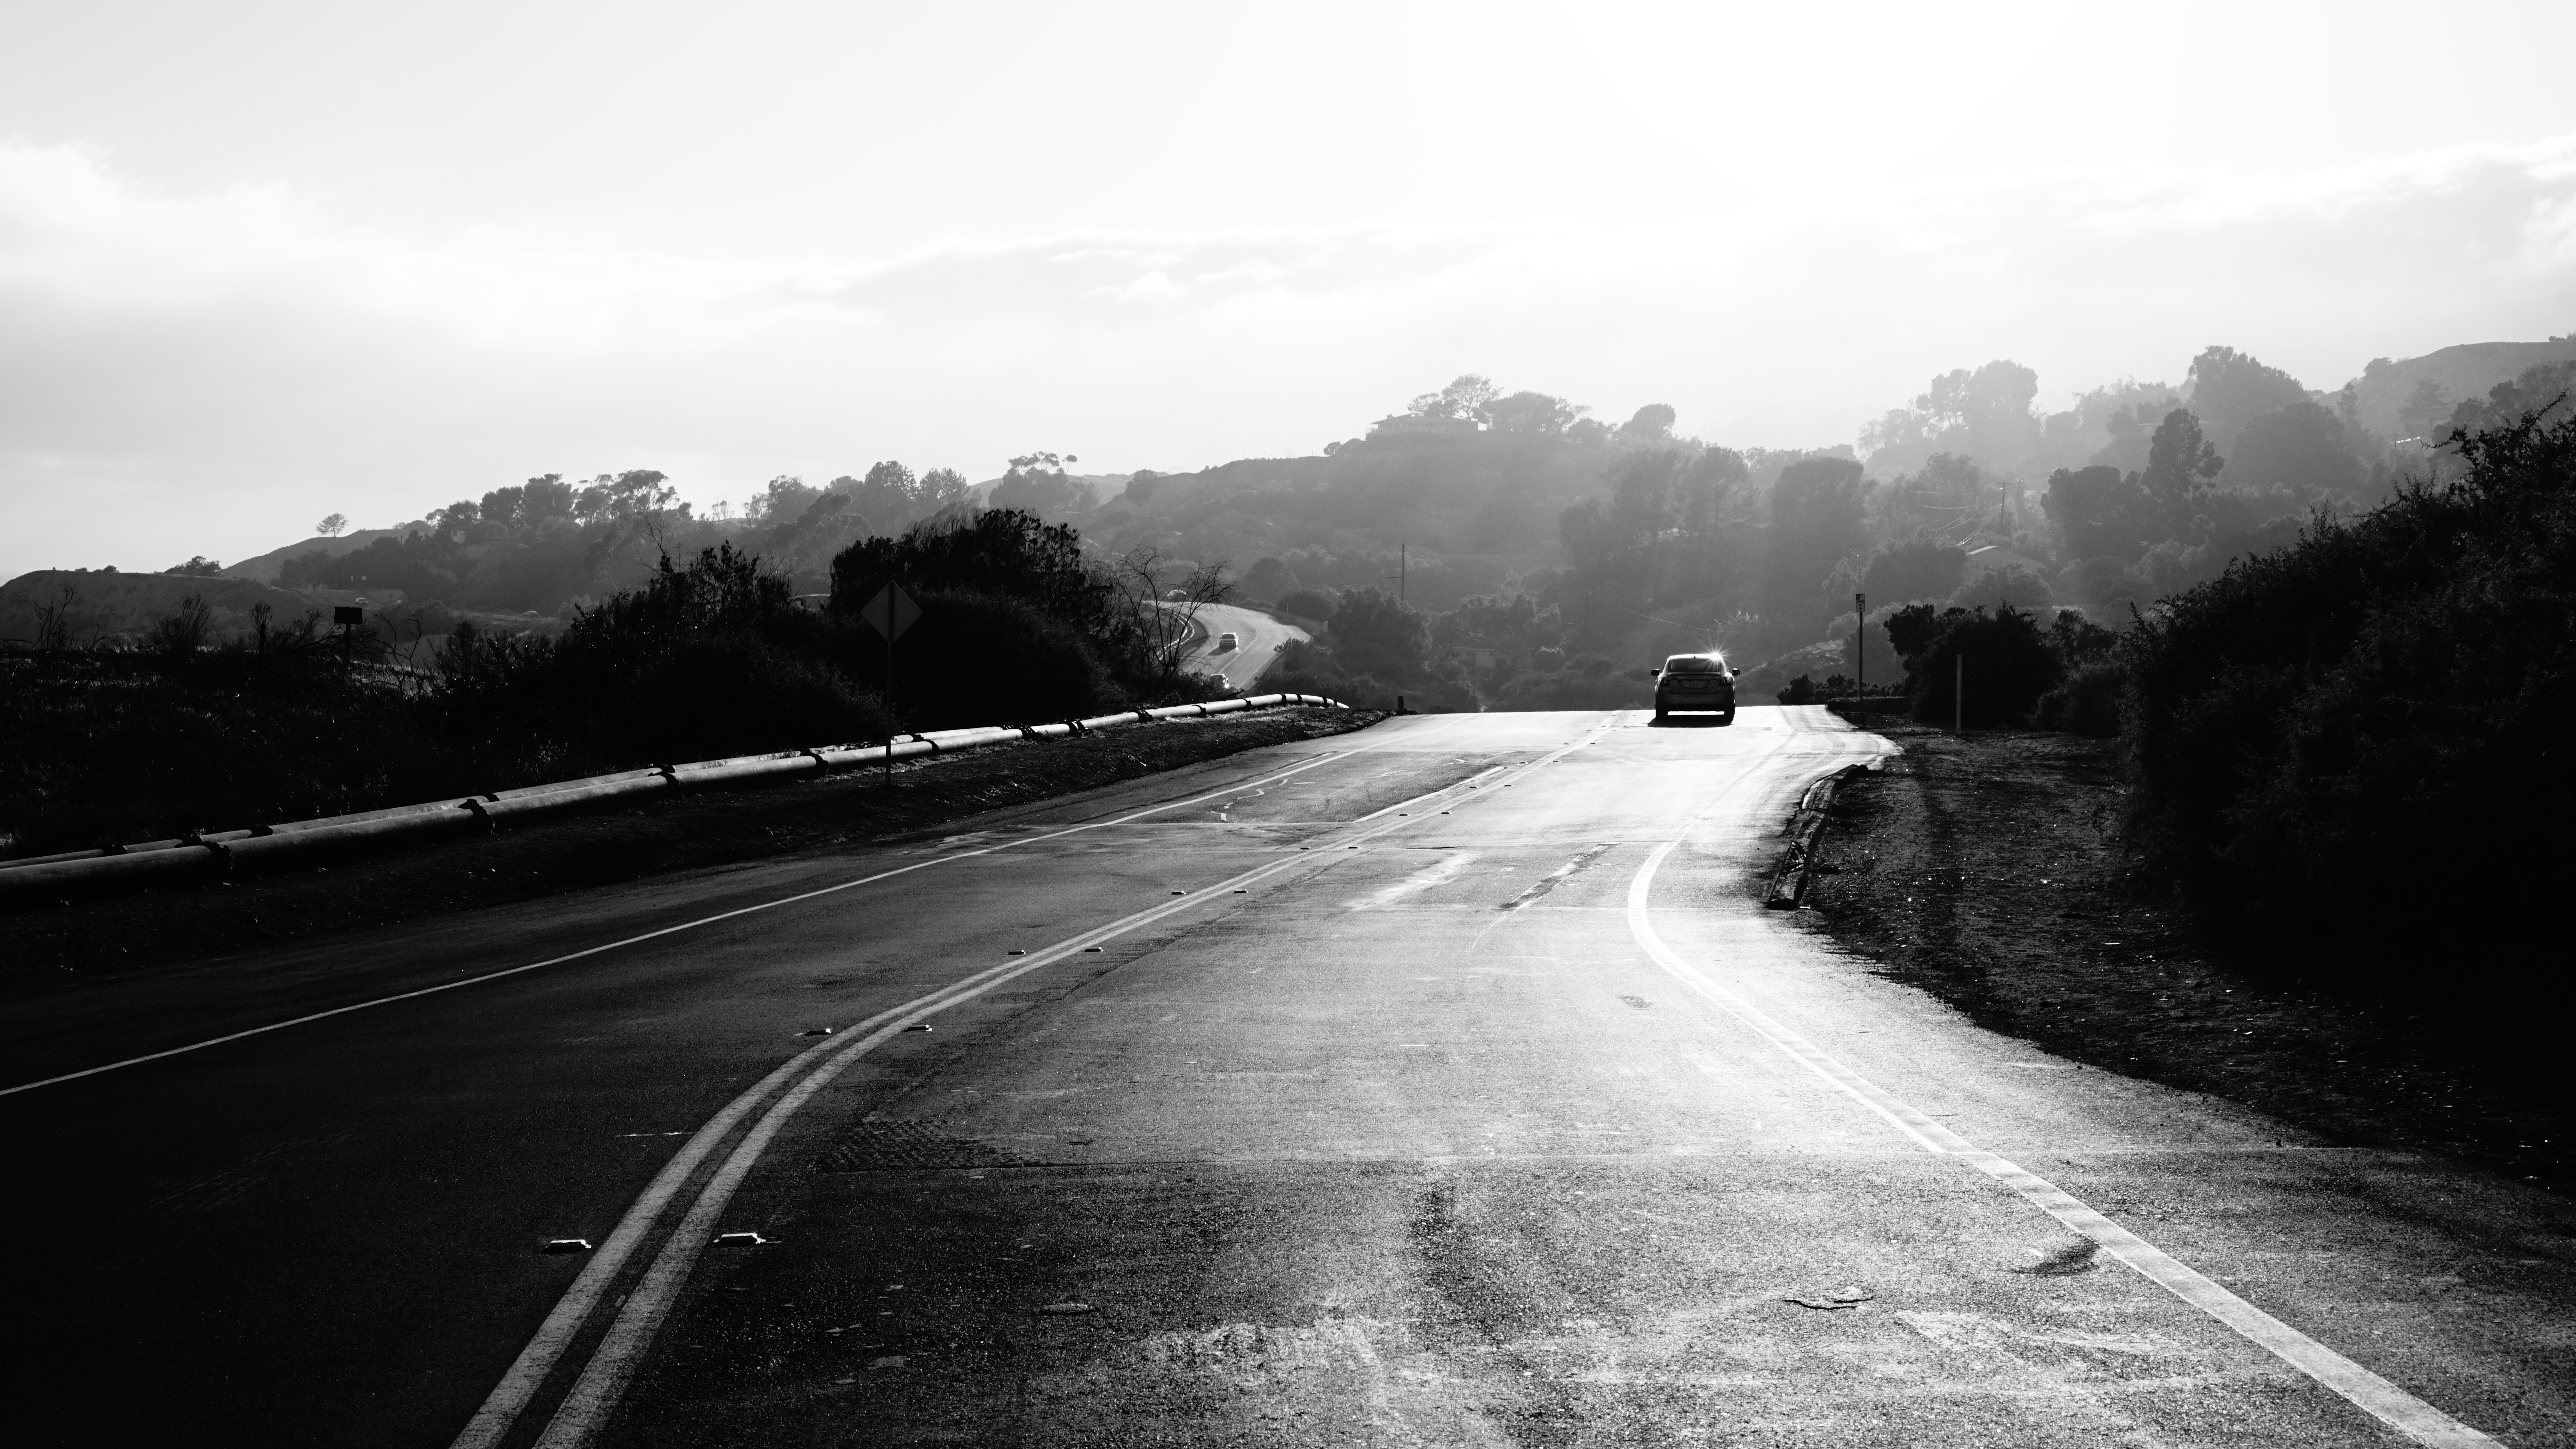
black and white, road, white, morning, highway, driving, asphalt, weather, darkness, black, monochrome, lane, road trip, infrastructure, road surface, monochrome photography, atmospheric phenomenon